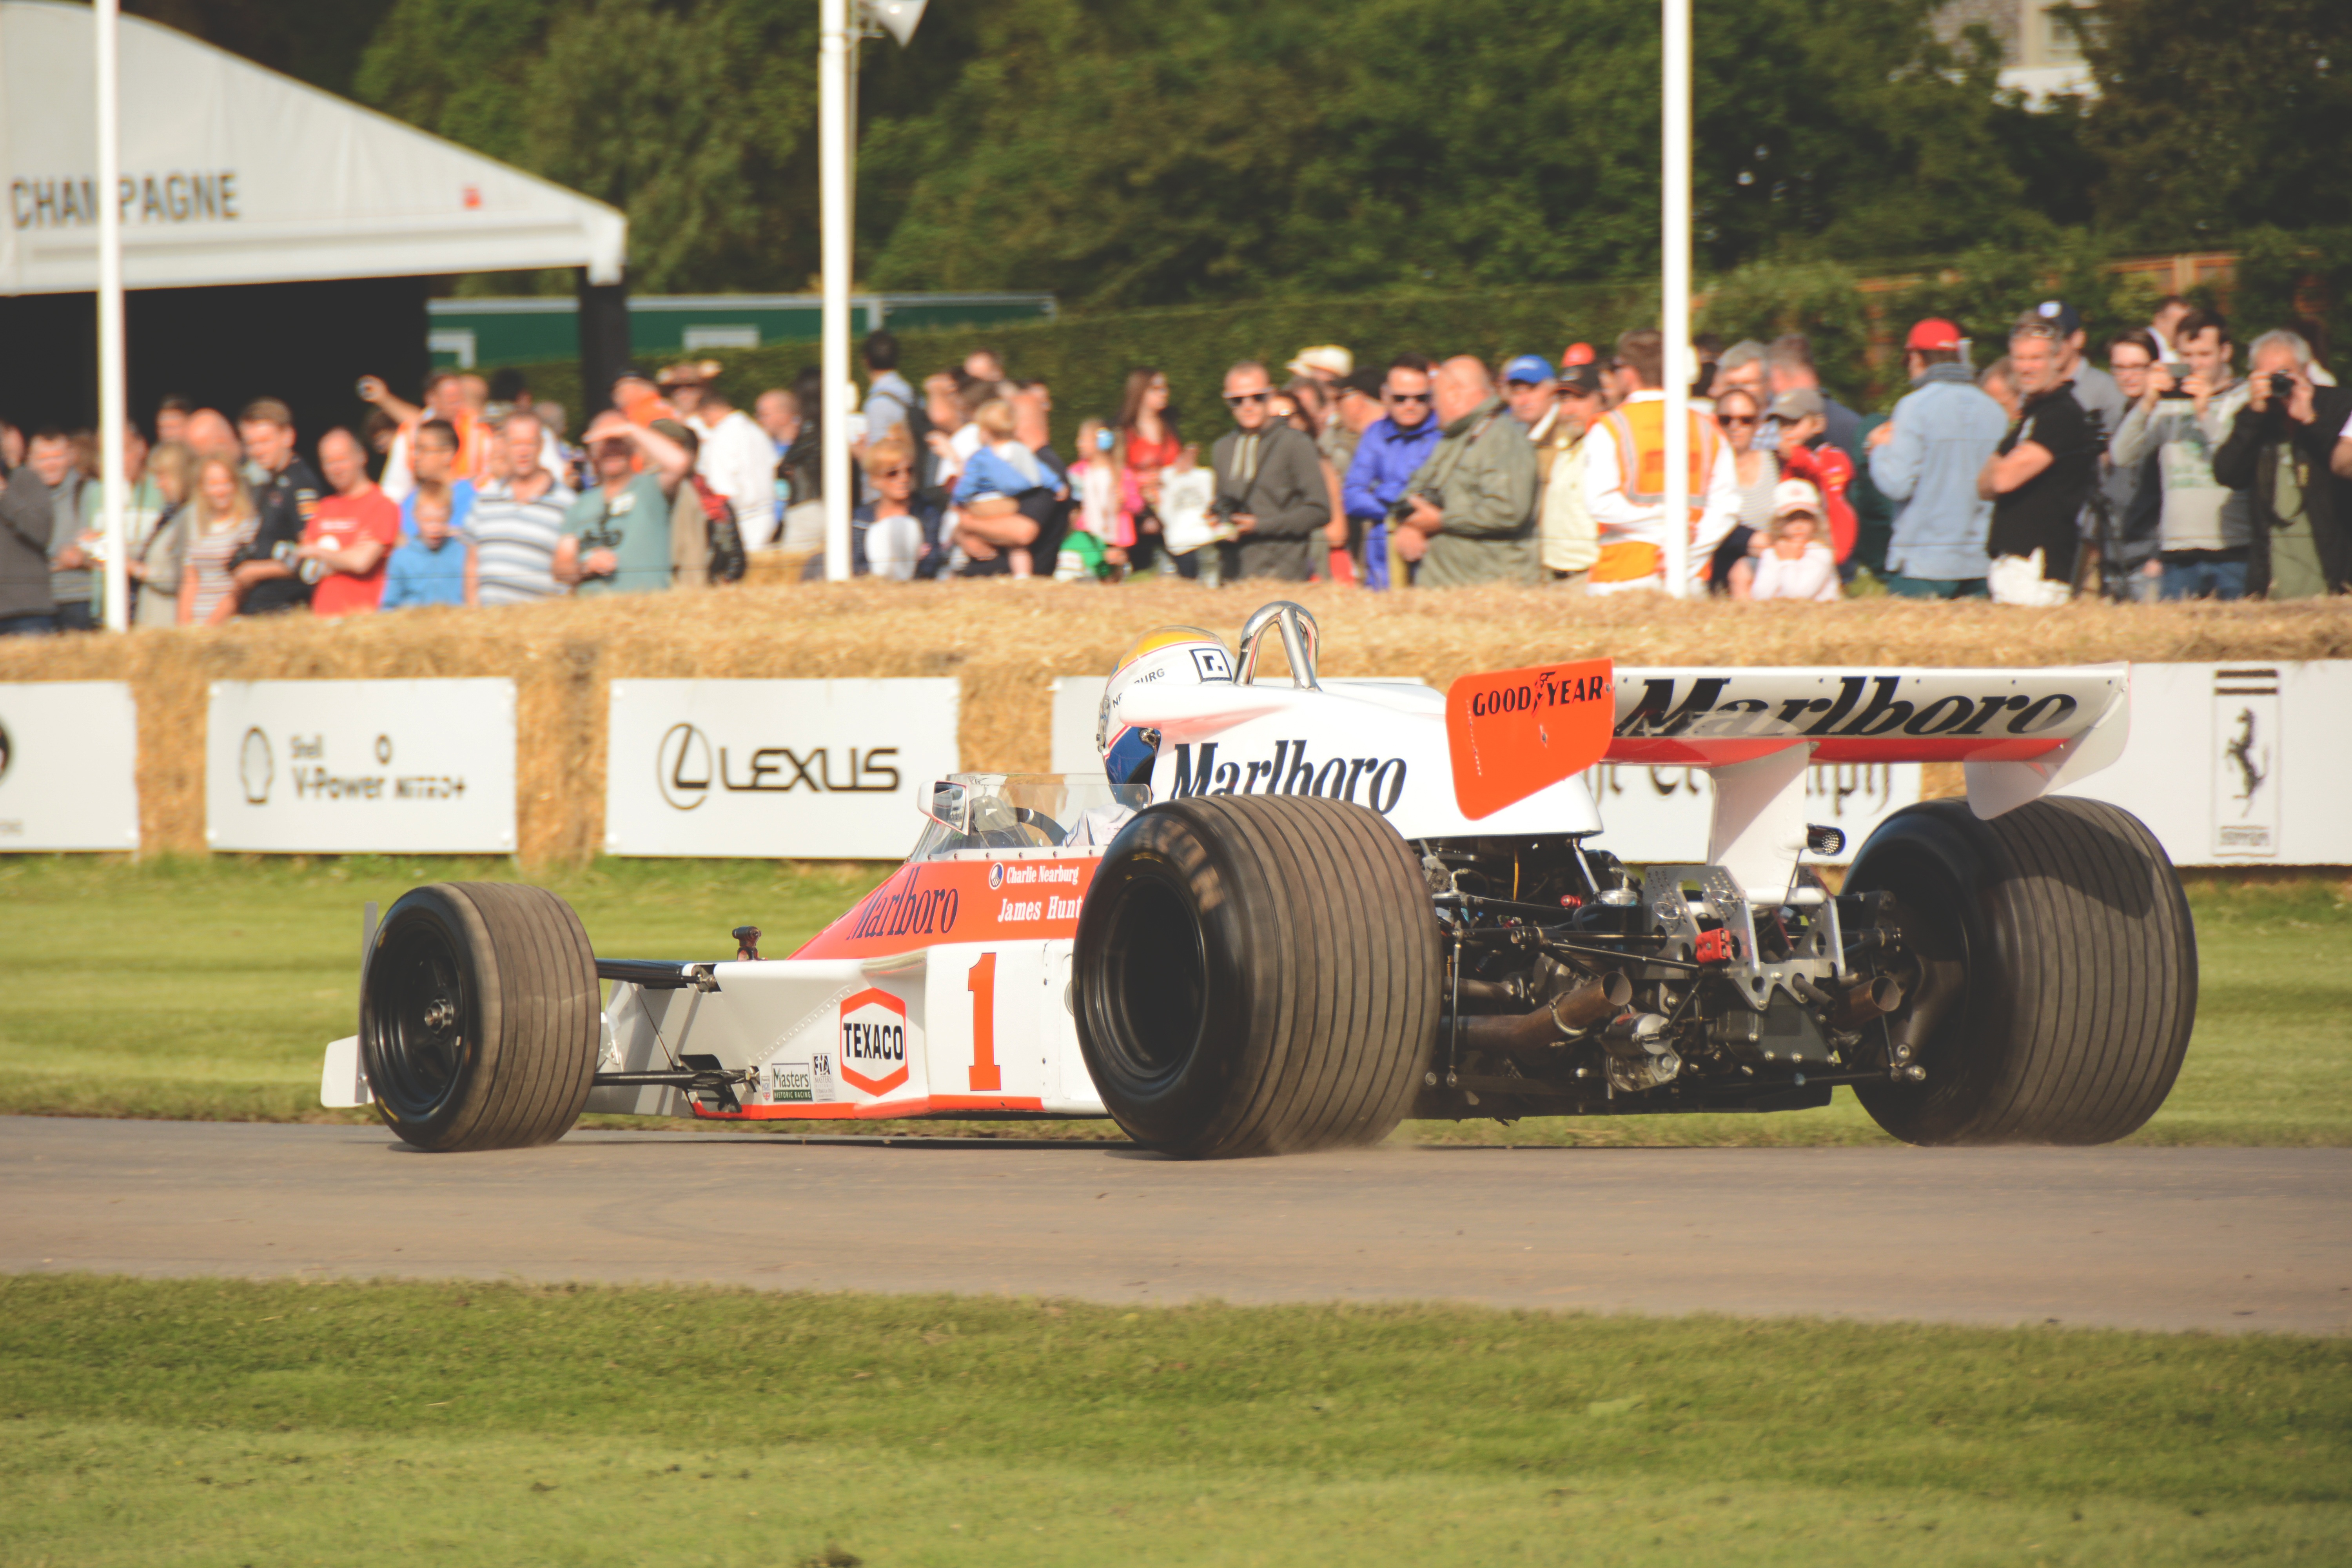
car, vehicle, race car, race, sports, racing, race track, motorsport, formula one, touring car, auto racing, open wheel car, tractor pulling